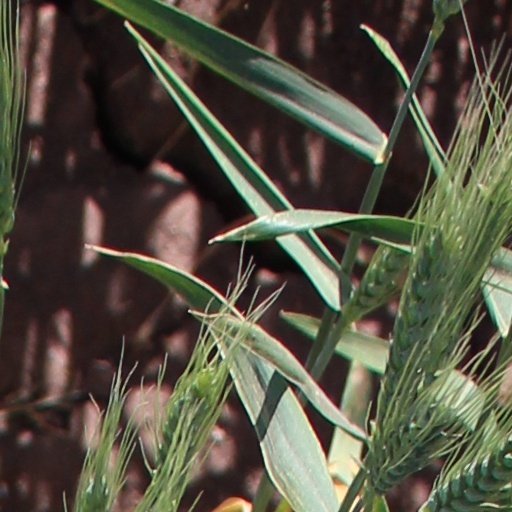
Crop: wheat